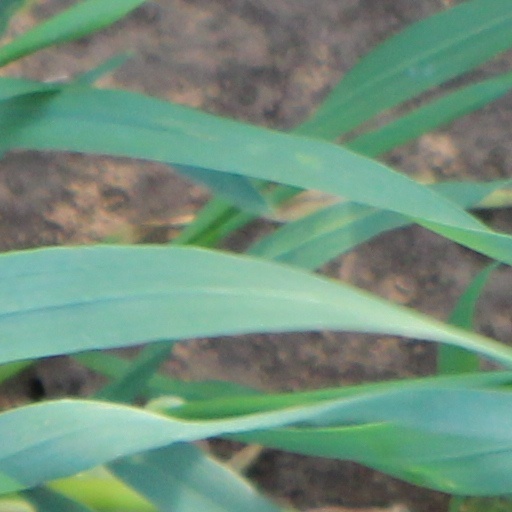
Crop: wheat